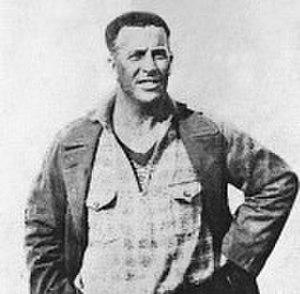
Alberto Horacio Suppici, né le 20 novembre 1898 à Colonia et mort le 21 juin 1981, est un joueur et entraîneur de football uruguayen. Surnommé El Profesor, il dirige l'équipe d'Uruguay de football victorieuse lors de la première coupe du monde de football en 1930.
L'équipe d'Uruguay de football est la sélection de joueurs uruguayens représentant le pays lors des compétitions internationales de football masculin, sous l'égide de l'Association uruguayenne de football. La sélection uruguayenne est surnommée la Celeste.